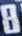
Number: 8